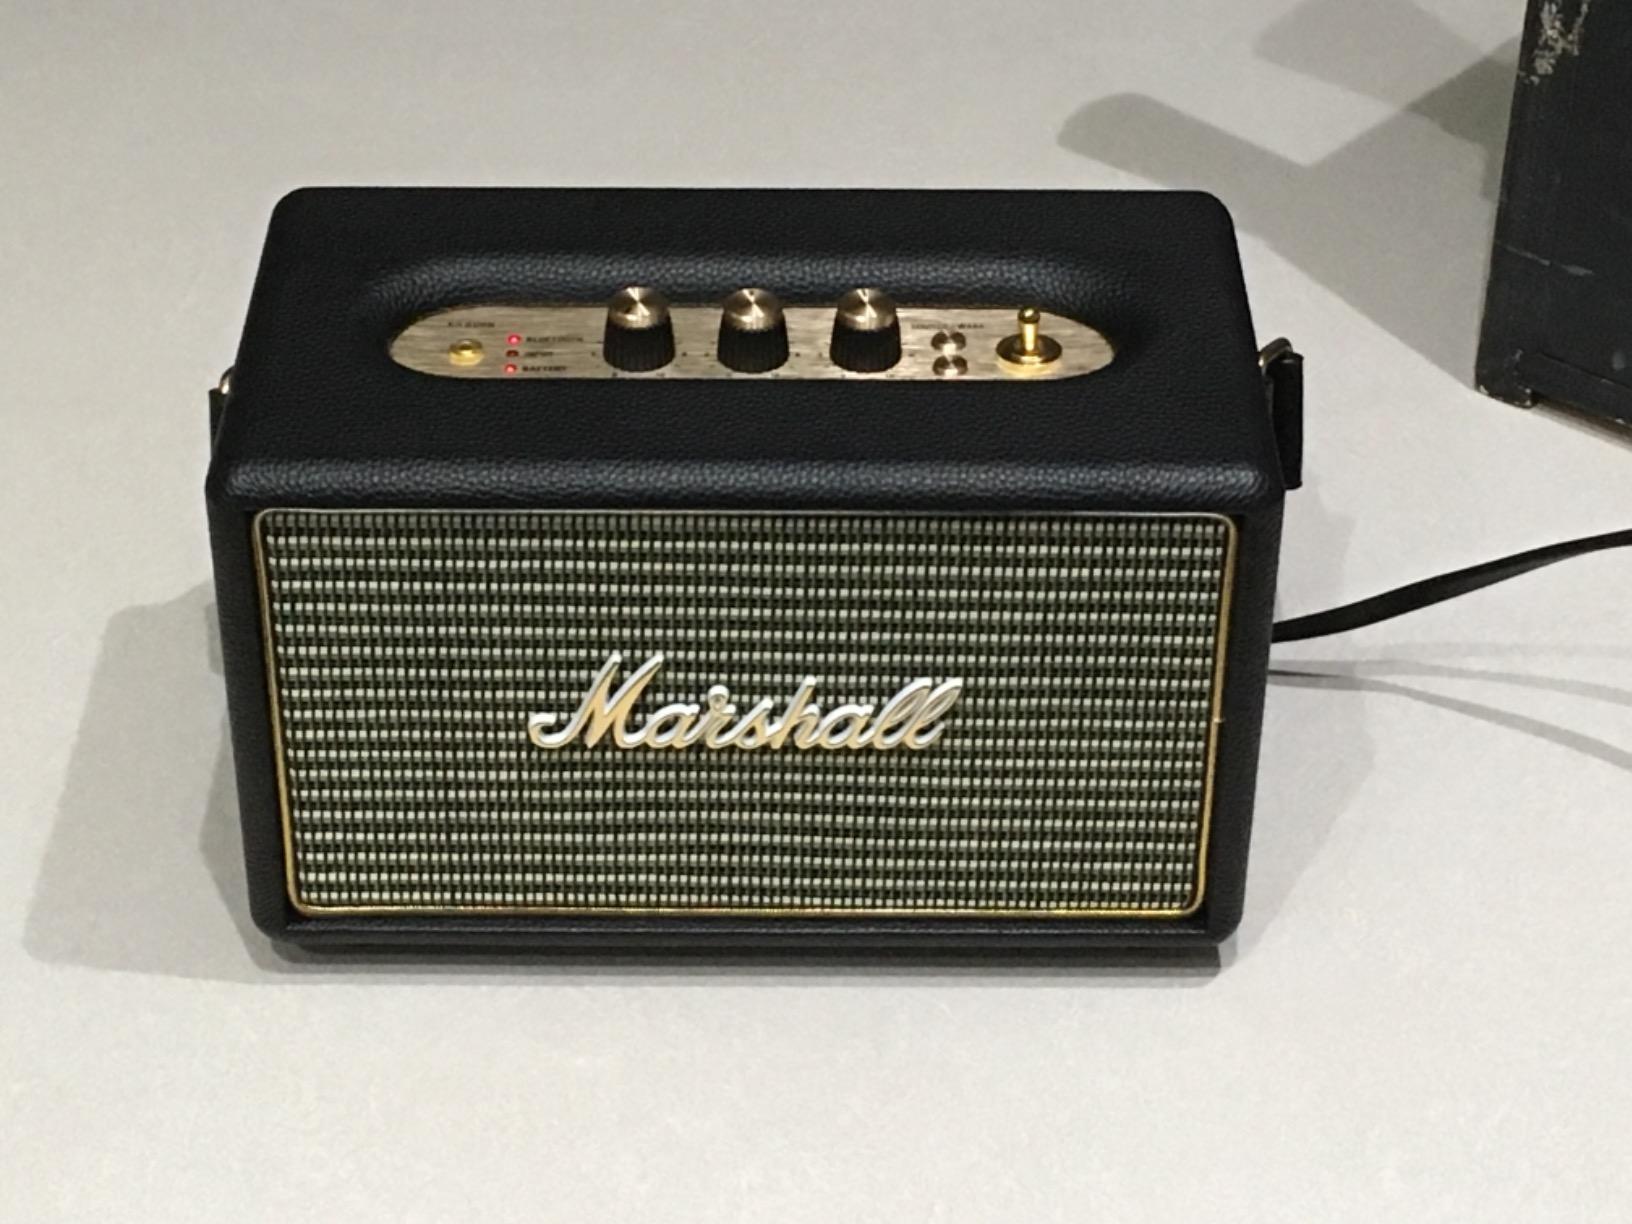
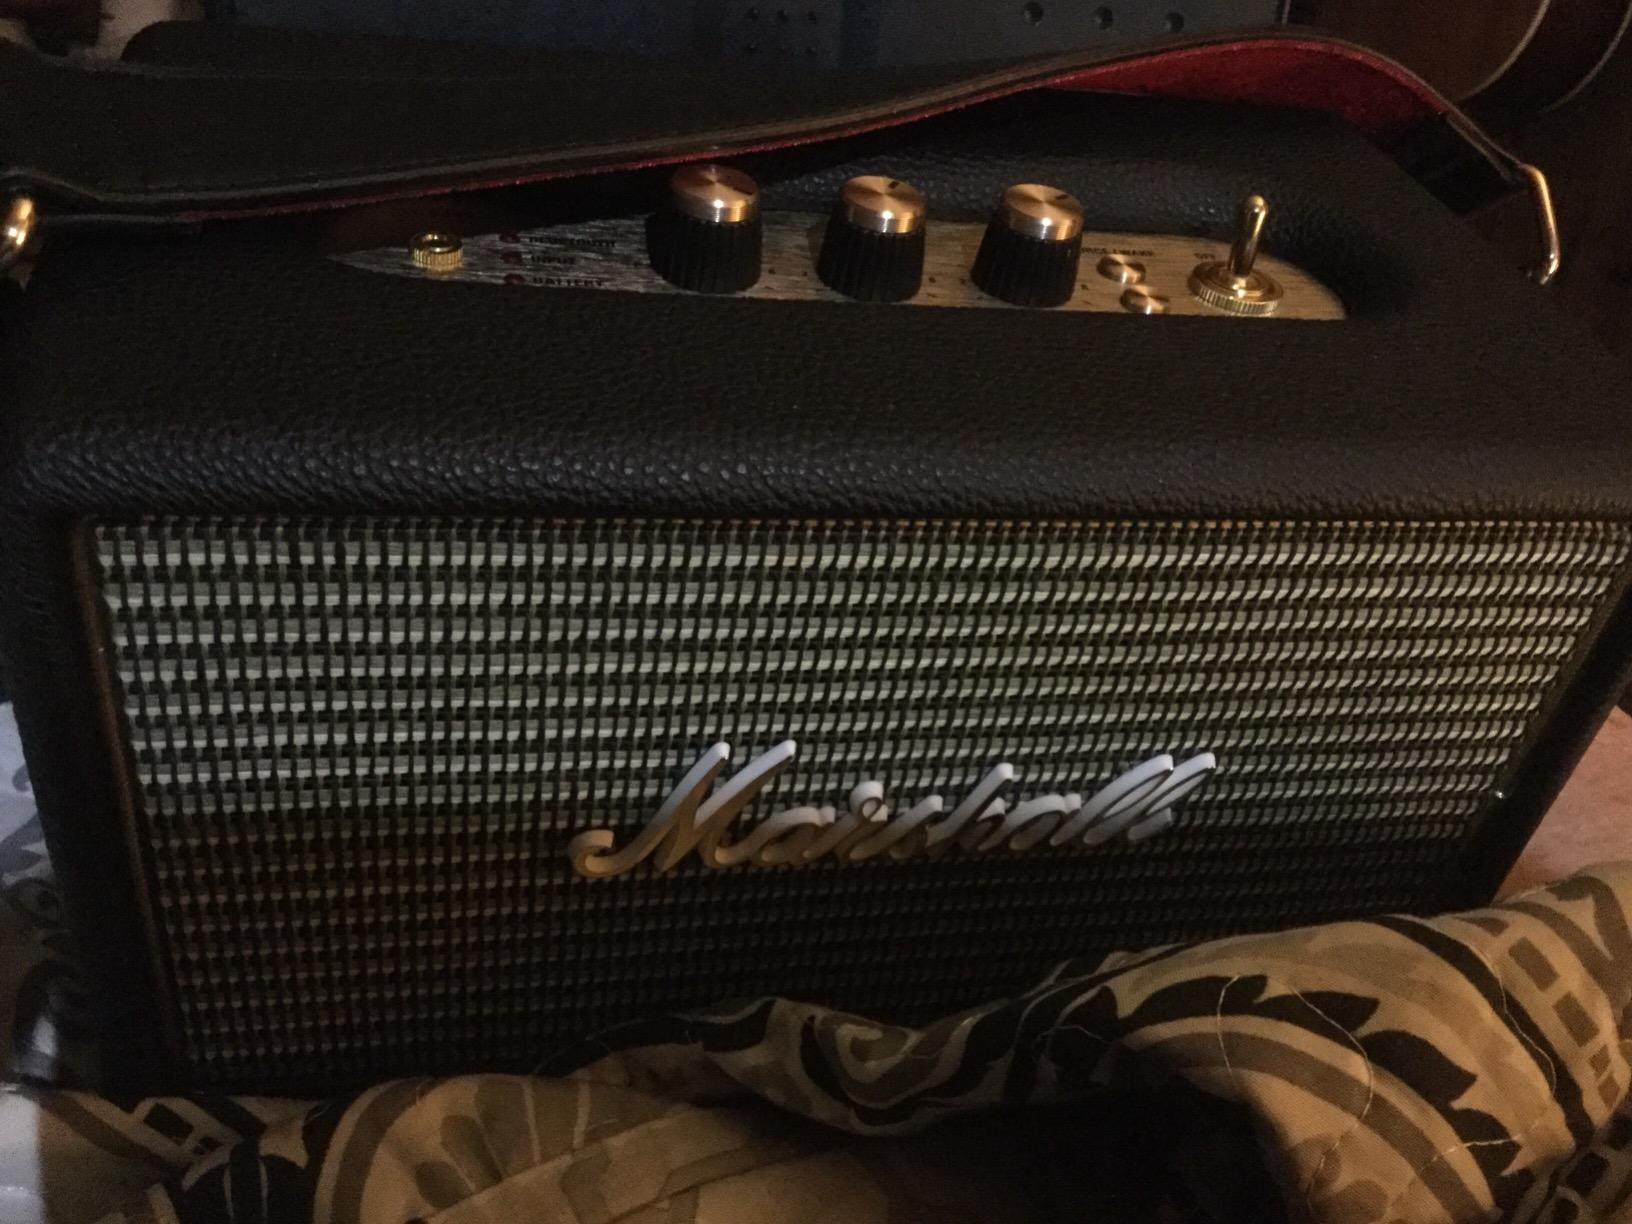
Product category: speaker
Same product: yes